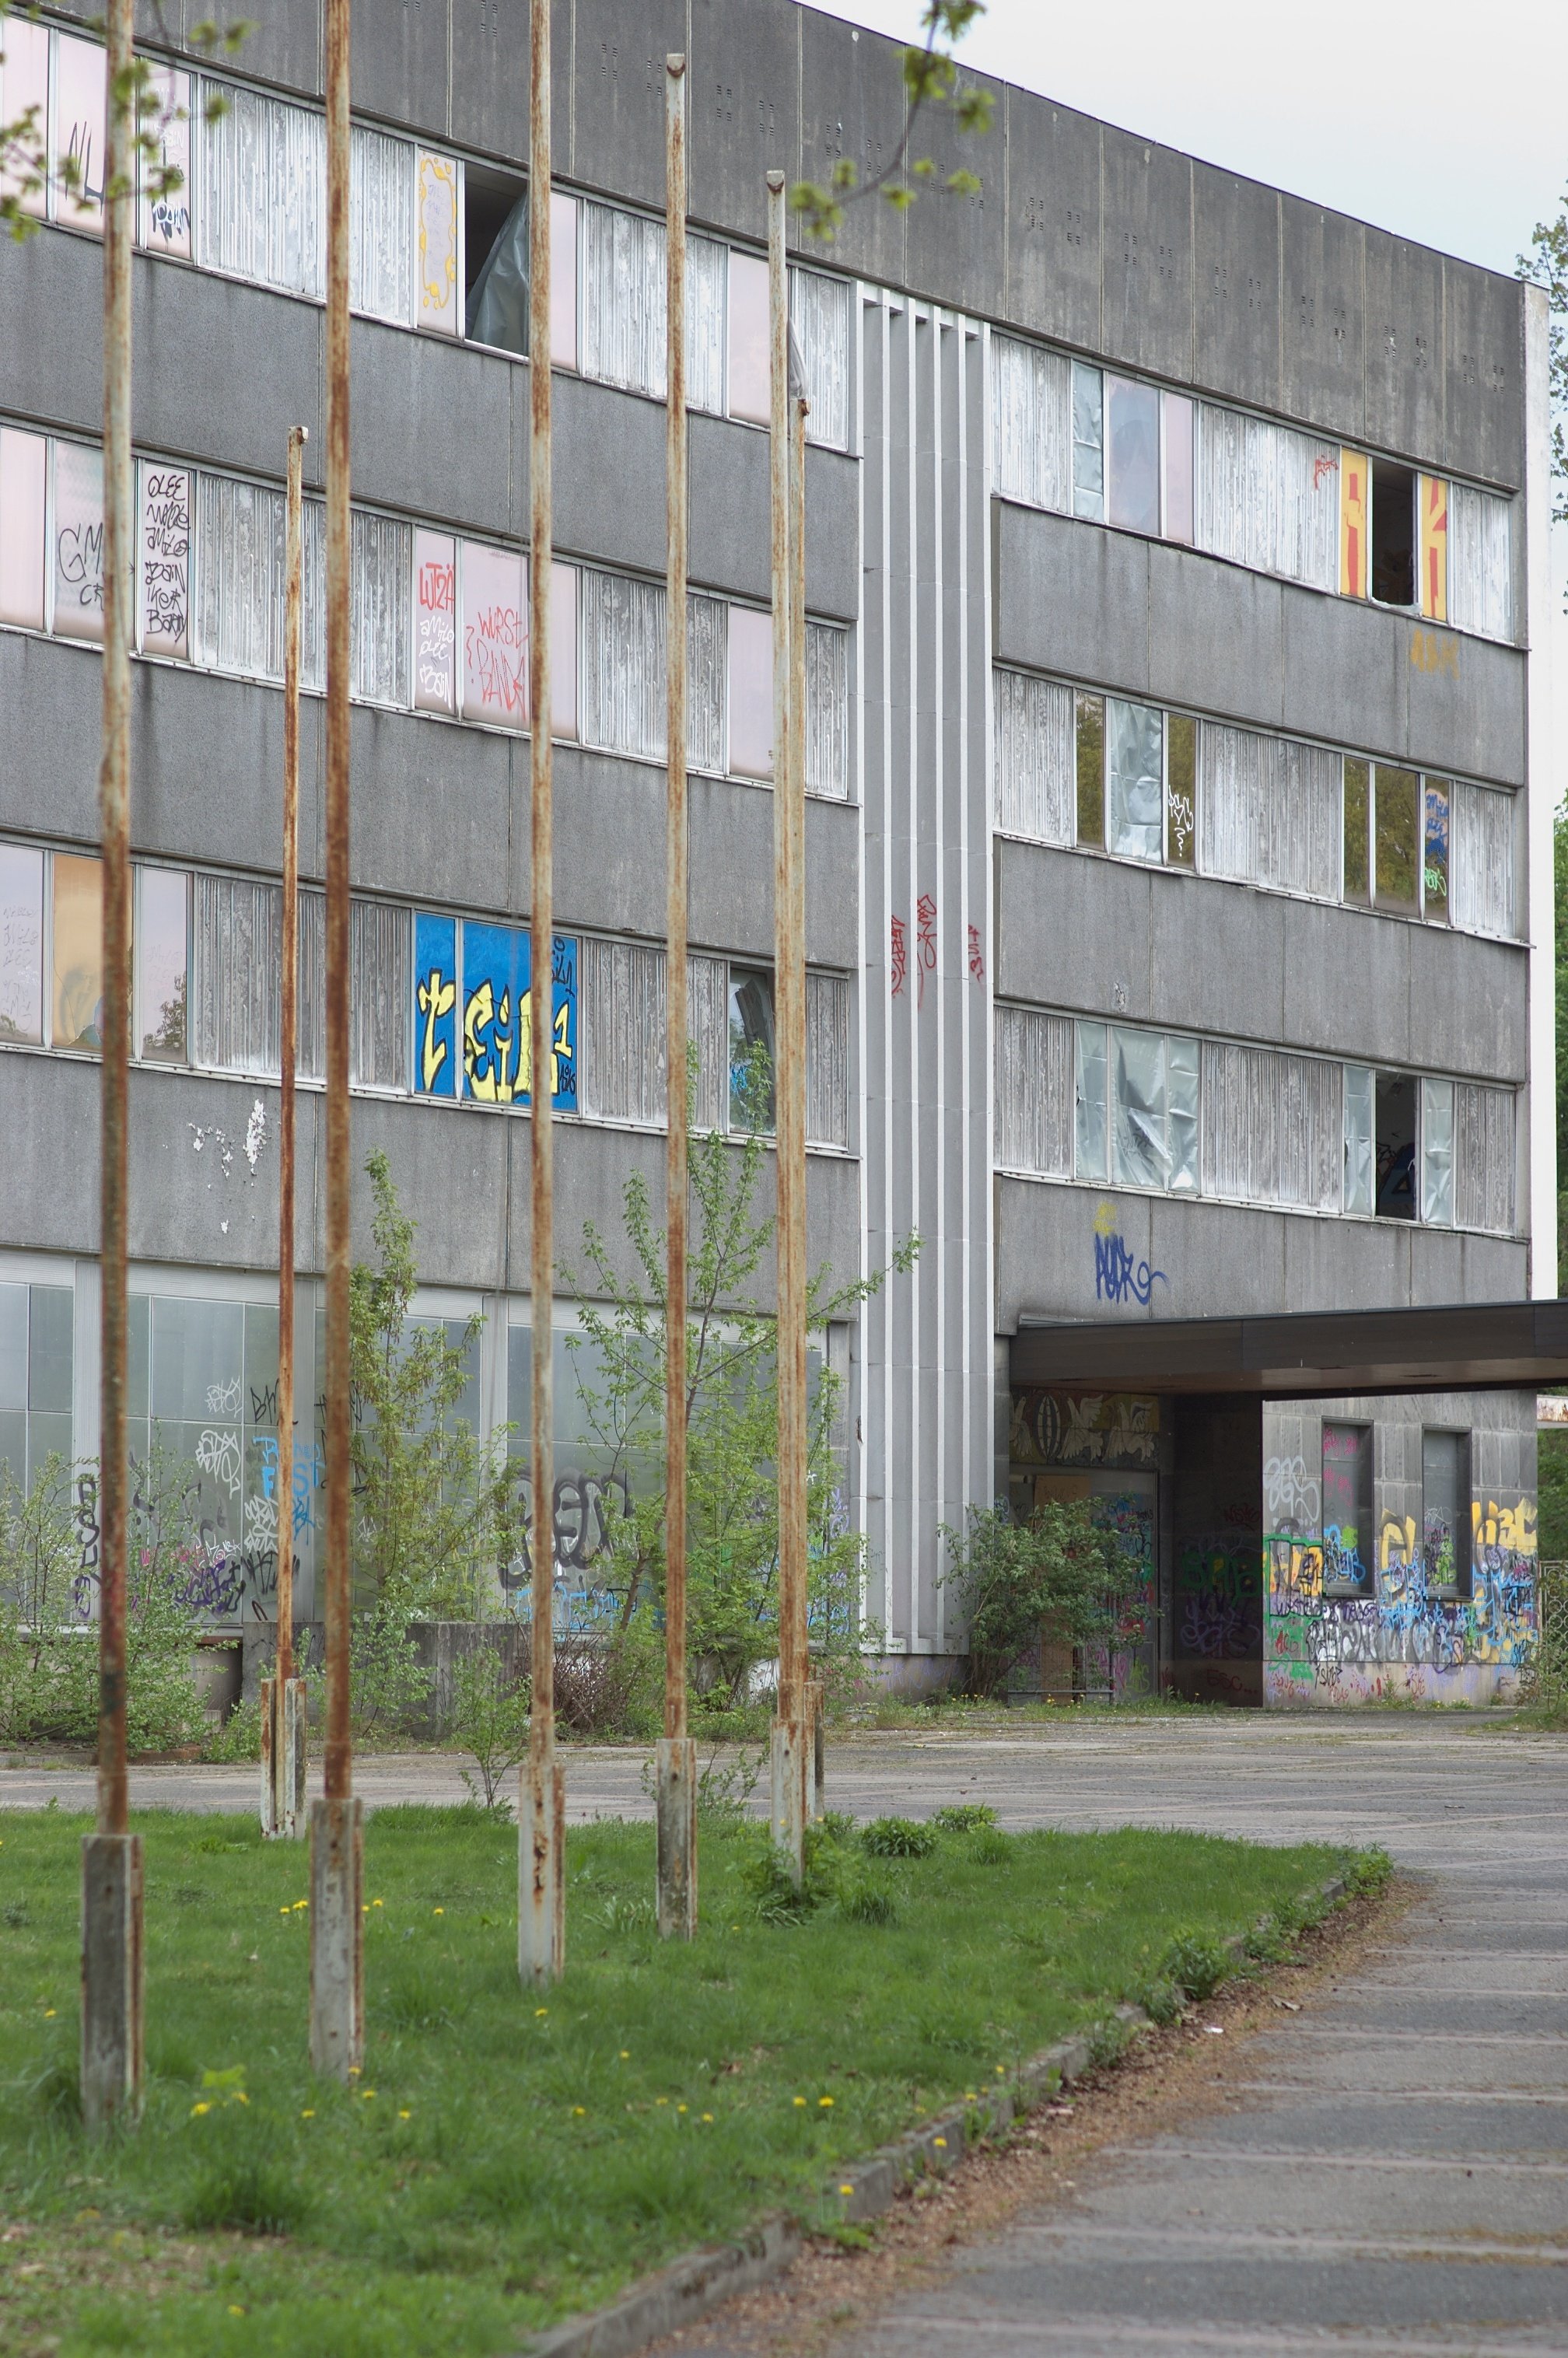
architecture, city, wall, facade, abandoned, property, decay, tower block, rawtherapee, germany, deutschland, berlin, walimex, samyang, pentax, 85mm, lenstagged, steffenzahn, guessedberlin, decayed, k100d, justpentax, iamflickr, 85mmf14, walimex85mm, walimexpro8514if, gwbdonnernocheins, condominium, neighbourhood, urban area, residential area